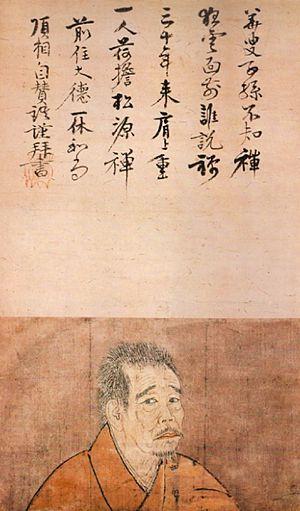
Portrait du moine Ikkyû par Shoto Bokusai, peintre japonais du XVe siècle. Cette œuvre à l'encre et couleurs légères sur papier, fait 26,3x43,6 centimètres. Elle est conservée au Musée national de Tokyo.
Shoto Bokusai est un peintre japonais du XVᵉ siècle. Sa date de naissance et ses origines ne sont pas connues, on sait cependant qu'il est mort en 1492.